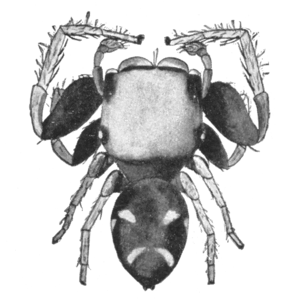
Zygoballus sexpunctatus est une espèce d'araignées aranéomorphes de la famille des Salticidae.